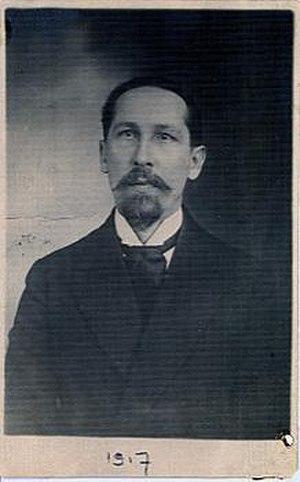
Jan Waclav Makhaïski est un penseur et révolutionnaire libertaire polonais.
Max Nomad ou Maximilian Nacht est un journaliste, politologue et universitaire anarchiste américain d'origine polonaise.
Jan Waclav Makhaïski, né le 15 décembre 1866 à Busko-Zdrój et décédé à Moscou le 19 février 1926, est un anarchiste et révolutionnaire polonais.